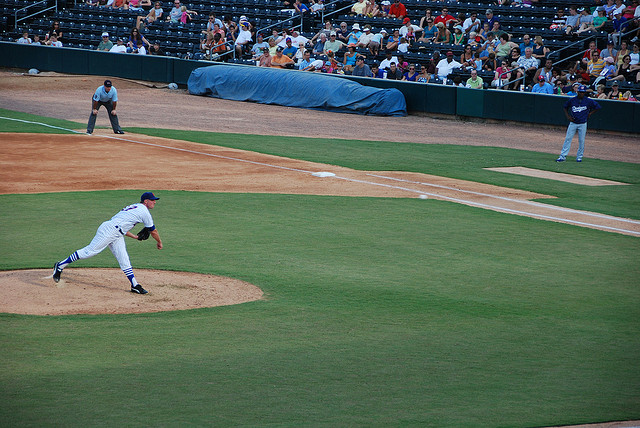
các cầu thủ bóng chày đang thi đấu ở trên sân